Naewat-dang shamanic paintings

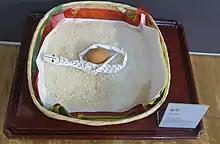
"Gime" (paper representation) of sacred snake

The cords of cloth that hang from the Naewat-dang deities are reminiscent of snakes, which are sacred patrons of wealth and a favored manifestation of village gods in Jeju religion. The eyes of the gods are also serpentine, while there are ringed snakes or snake-like cords behind Cheonja's hat. At the same time, there is also bird symbolism in the hands, in the goddesses' headpins, and in the red-beaked crow on Jeseok's staff. This is unusual, as snakes and birds are incompatible in conventional Korean iconography. The red-beaked crow may be linked to an episode in the "Chasa bon-puri" myth in which the god of death transforms into a bird and perches on a bamboo pole to escape the hero Gangnim.